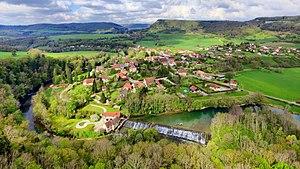
Le village dans la boucle de la Loue
Scey-Maisières est une commune française située dans le département du Doubs en région Bourgogne-Franche-Comté.